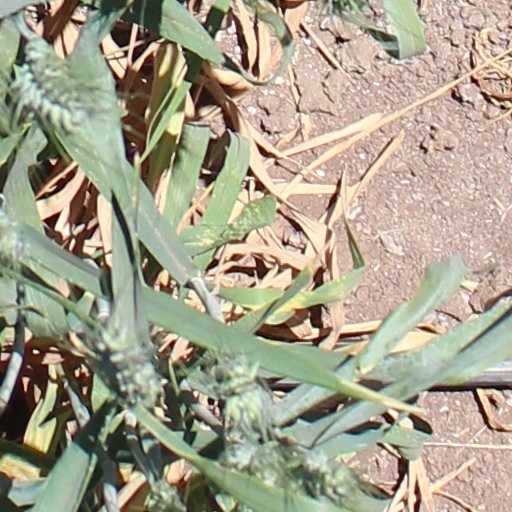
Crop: wheat